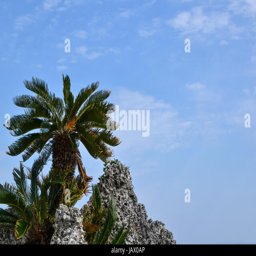
palm tree and coral rock